Refractive index

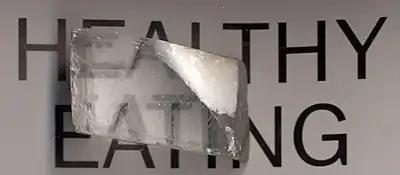
A calcite crystal laid upon a paper with some letters showing double refraction

The optical refractive index of a semiconductor tends to increase as the bandgap energy decreases. Many attempts have been made to model this relationship beginning with T. S. Moses in 1949. Empirical models can match experimental data over a wide range of materials and yet fail for important cases like InSb, PbS, and Ge.